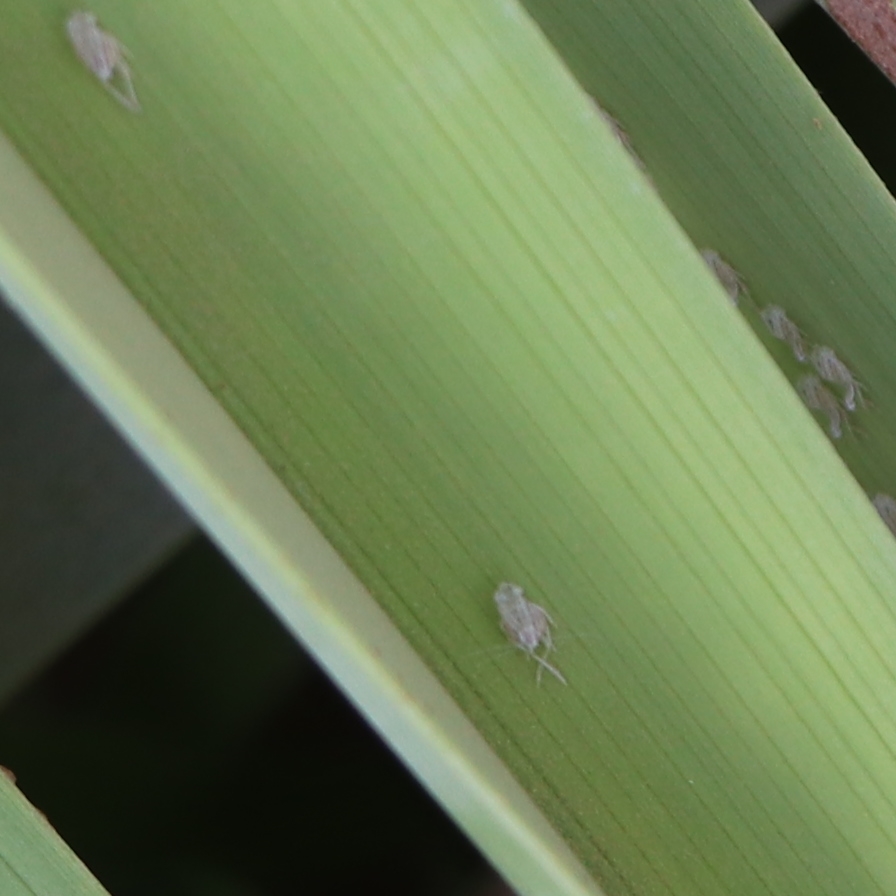
Label: Bug